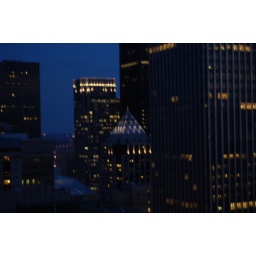
Seen from the 32nd floor window of my hotel room in Seattle